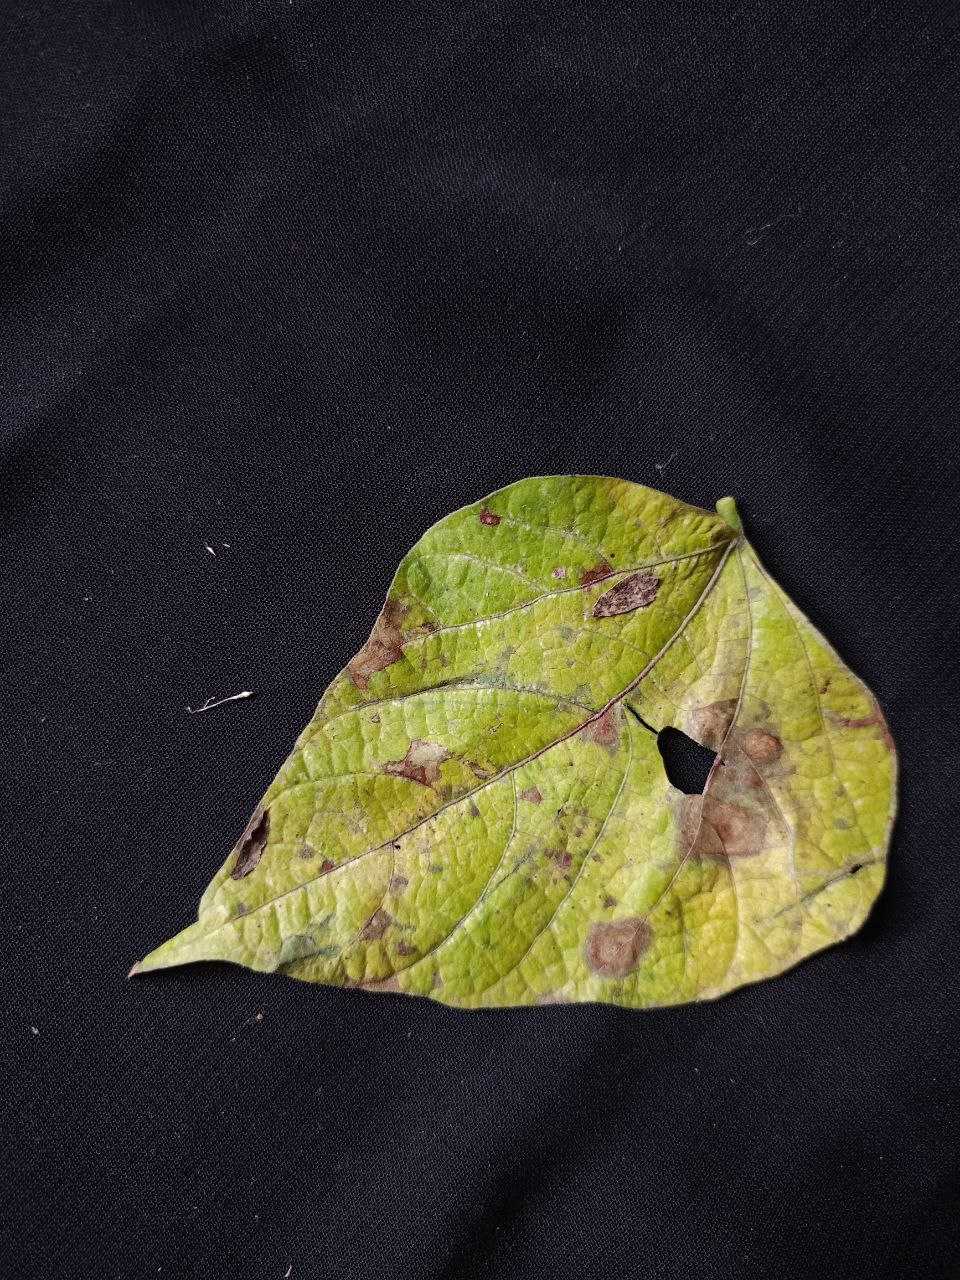
Crop: bean
Leaf condition: Blight